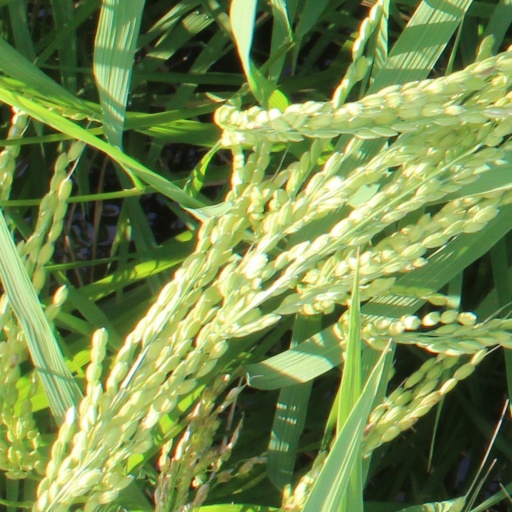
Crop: rice